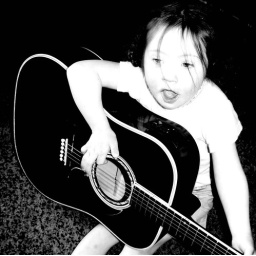
by Johnny Cash....this little girl just loves to listen to Johnny Cash and strum along on the guitar